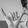
ASL letter: Y